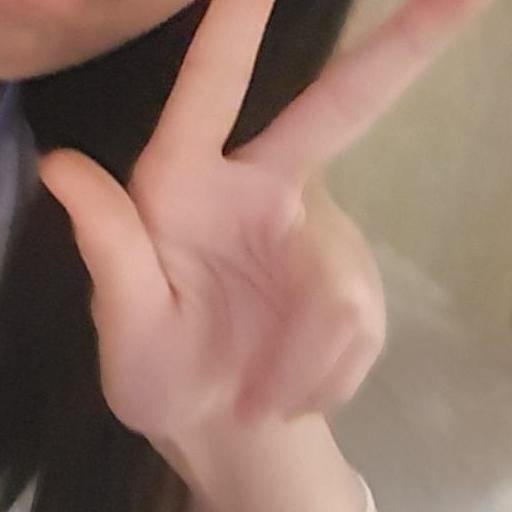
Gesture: three2